2014 Polaris Music Prize

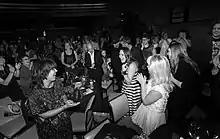
Tanya Tagaq wins 2014 Polaris Prize

The 2014 edition of the Canadian Polaris Music Prize was presented on September 22, 2014, at The Carlu event theatre in Toronto, Ontario. Actor Jay Baruchel was the host of the ceremony.